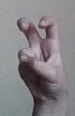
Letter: toot